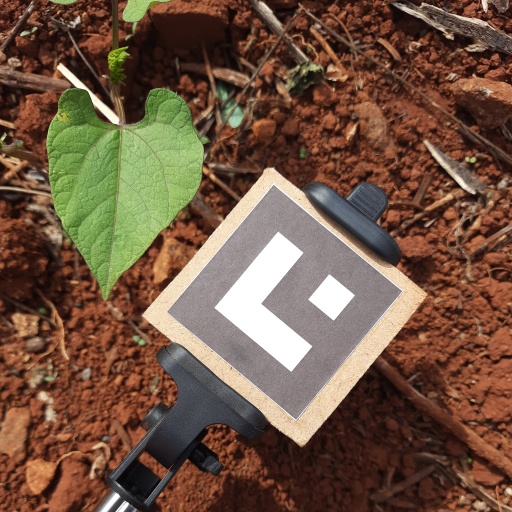
Observations: wavy surface, no eating holes, under sunlight